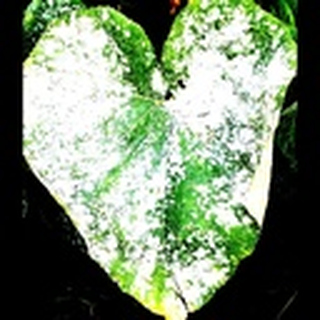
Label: cotton_powdery_mildew